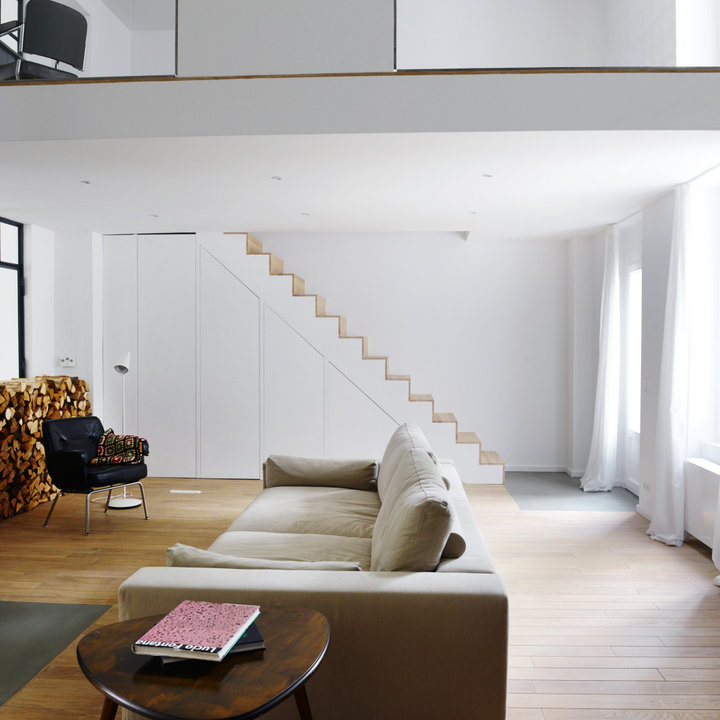
Style: Scandinavian